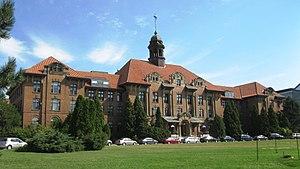
John Abbott College